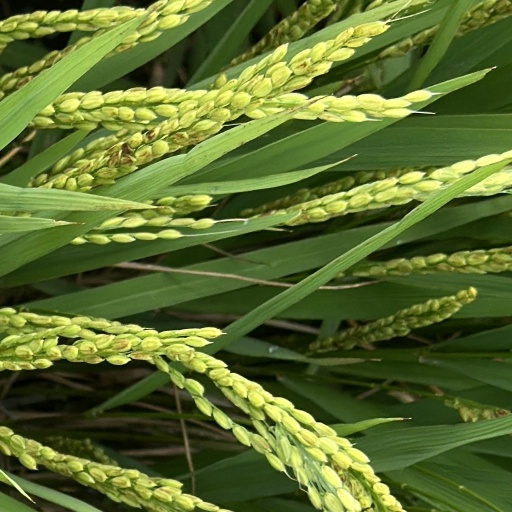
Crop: rice